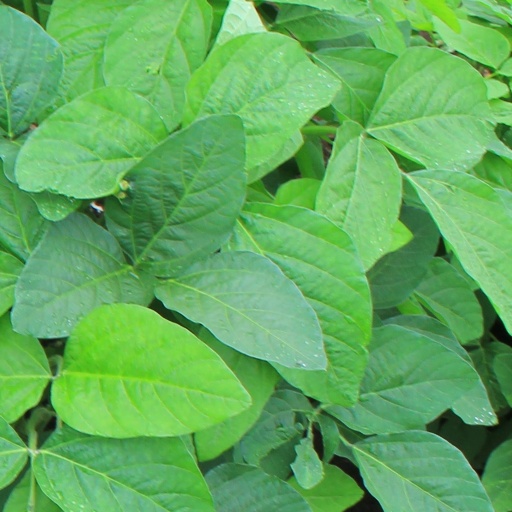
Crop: soybean